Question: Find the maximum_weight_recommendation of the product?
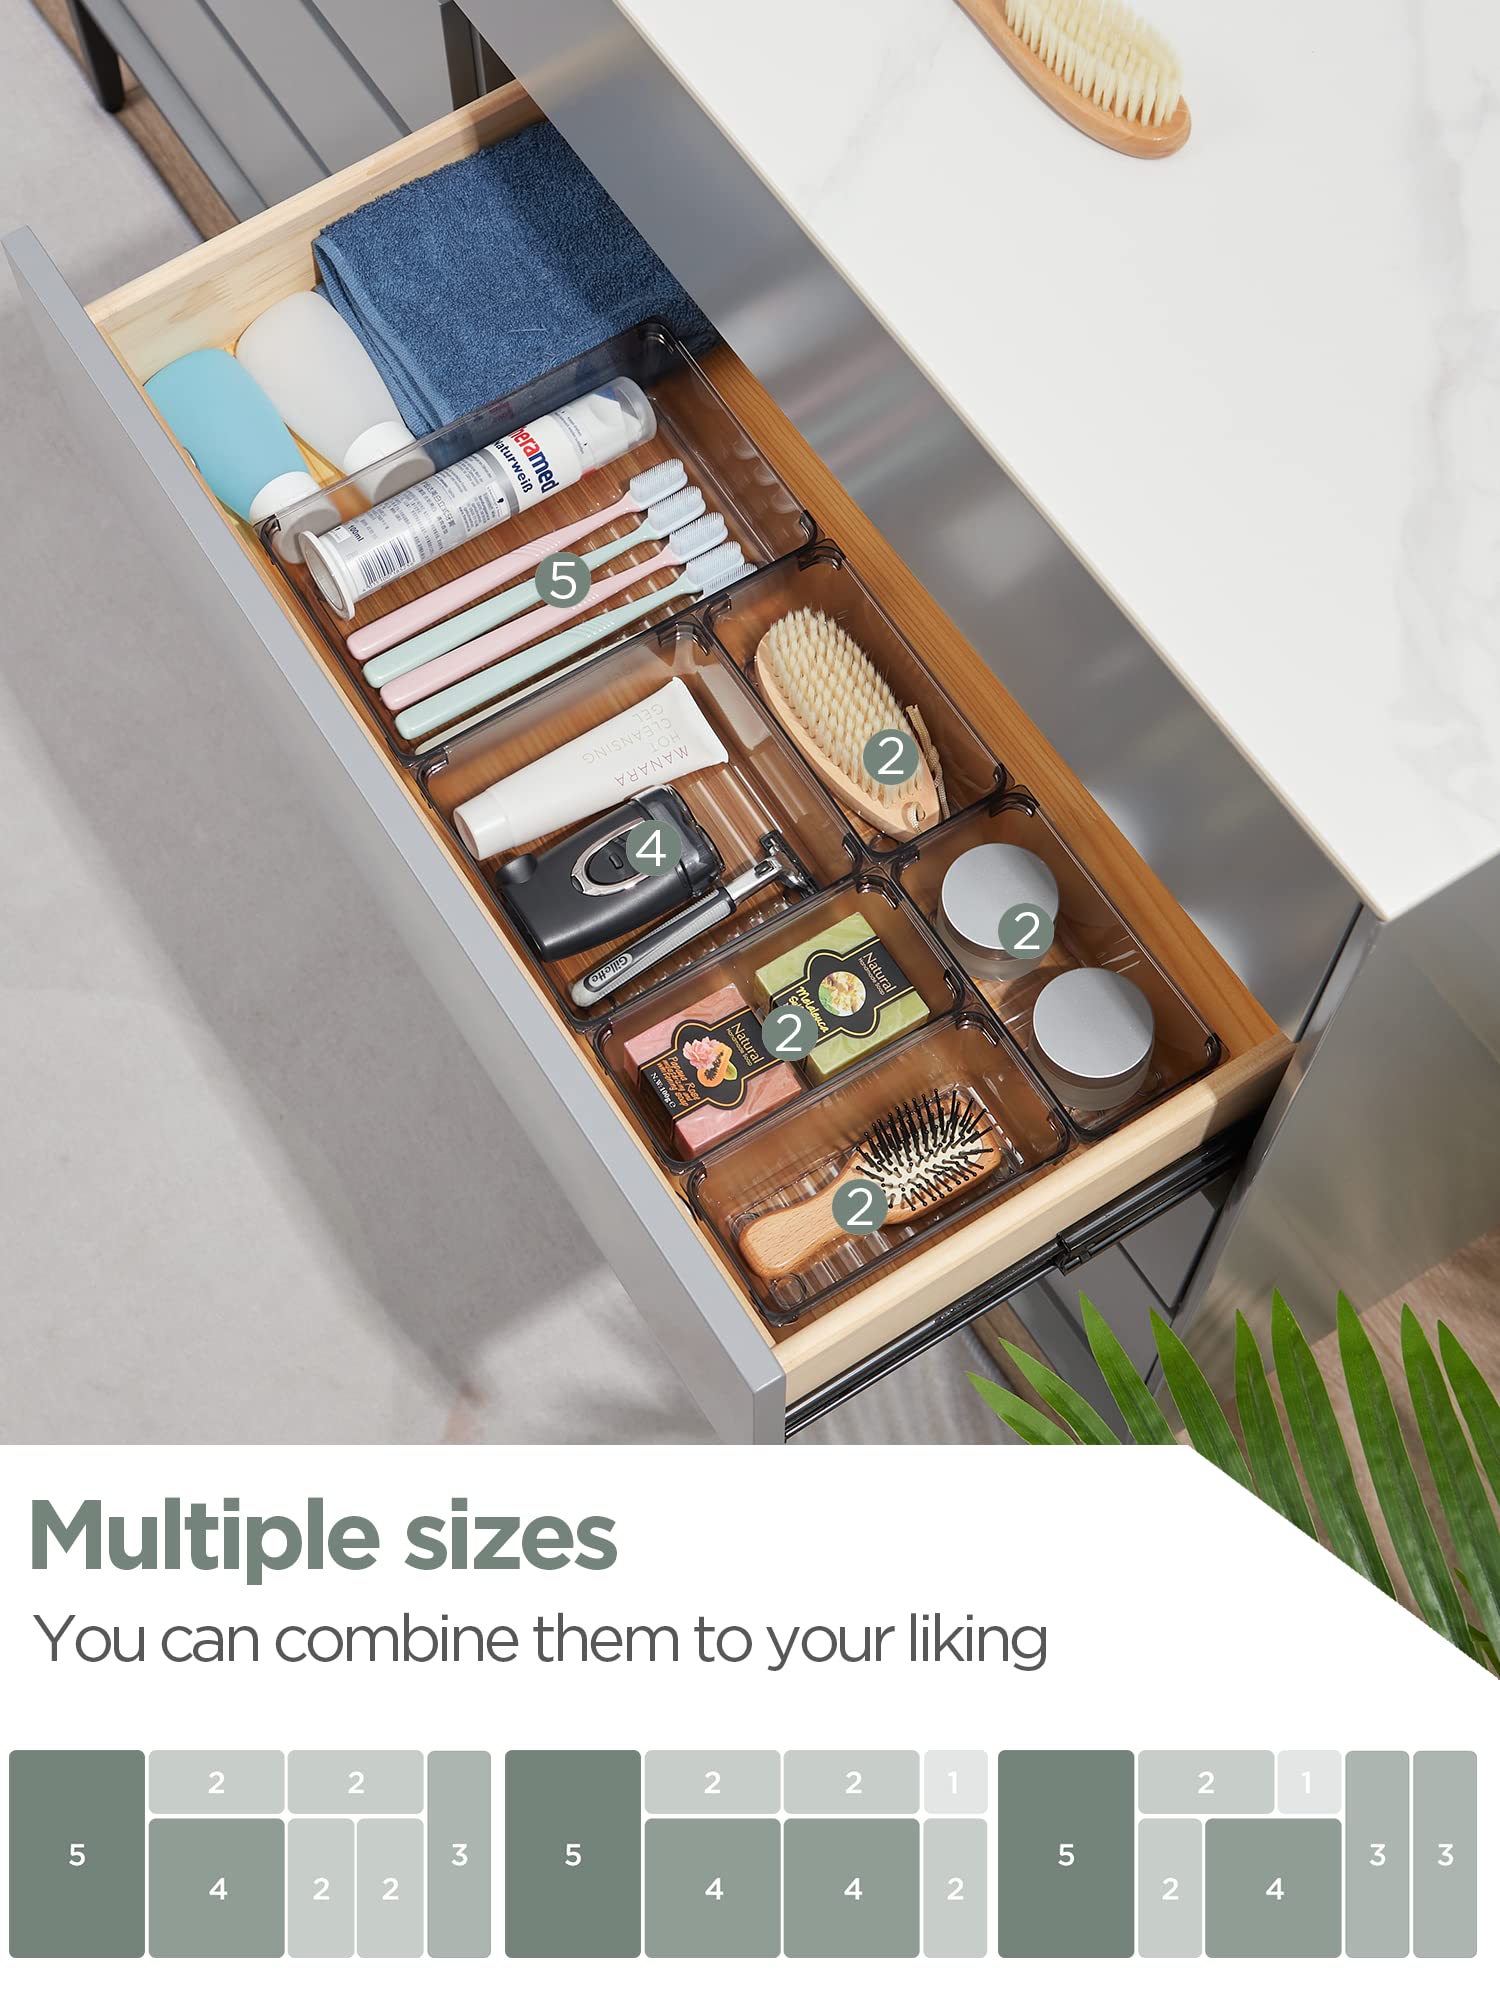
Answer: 100.0 gram